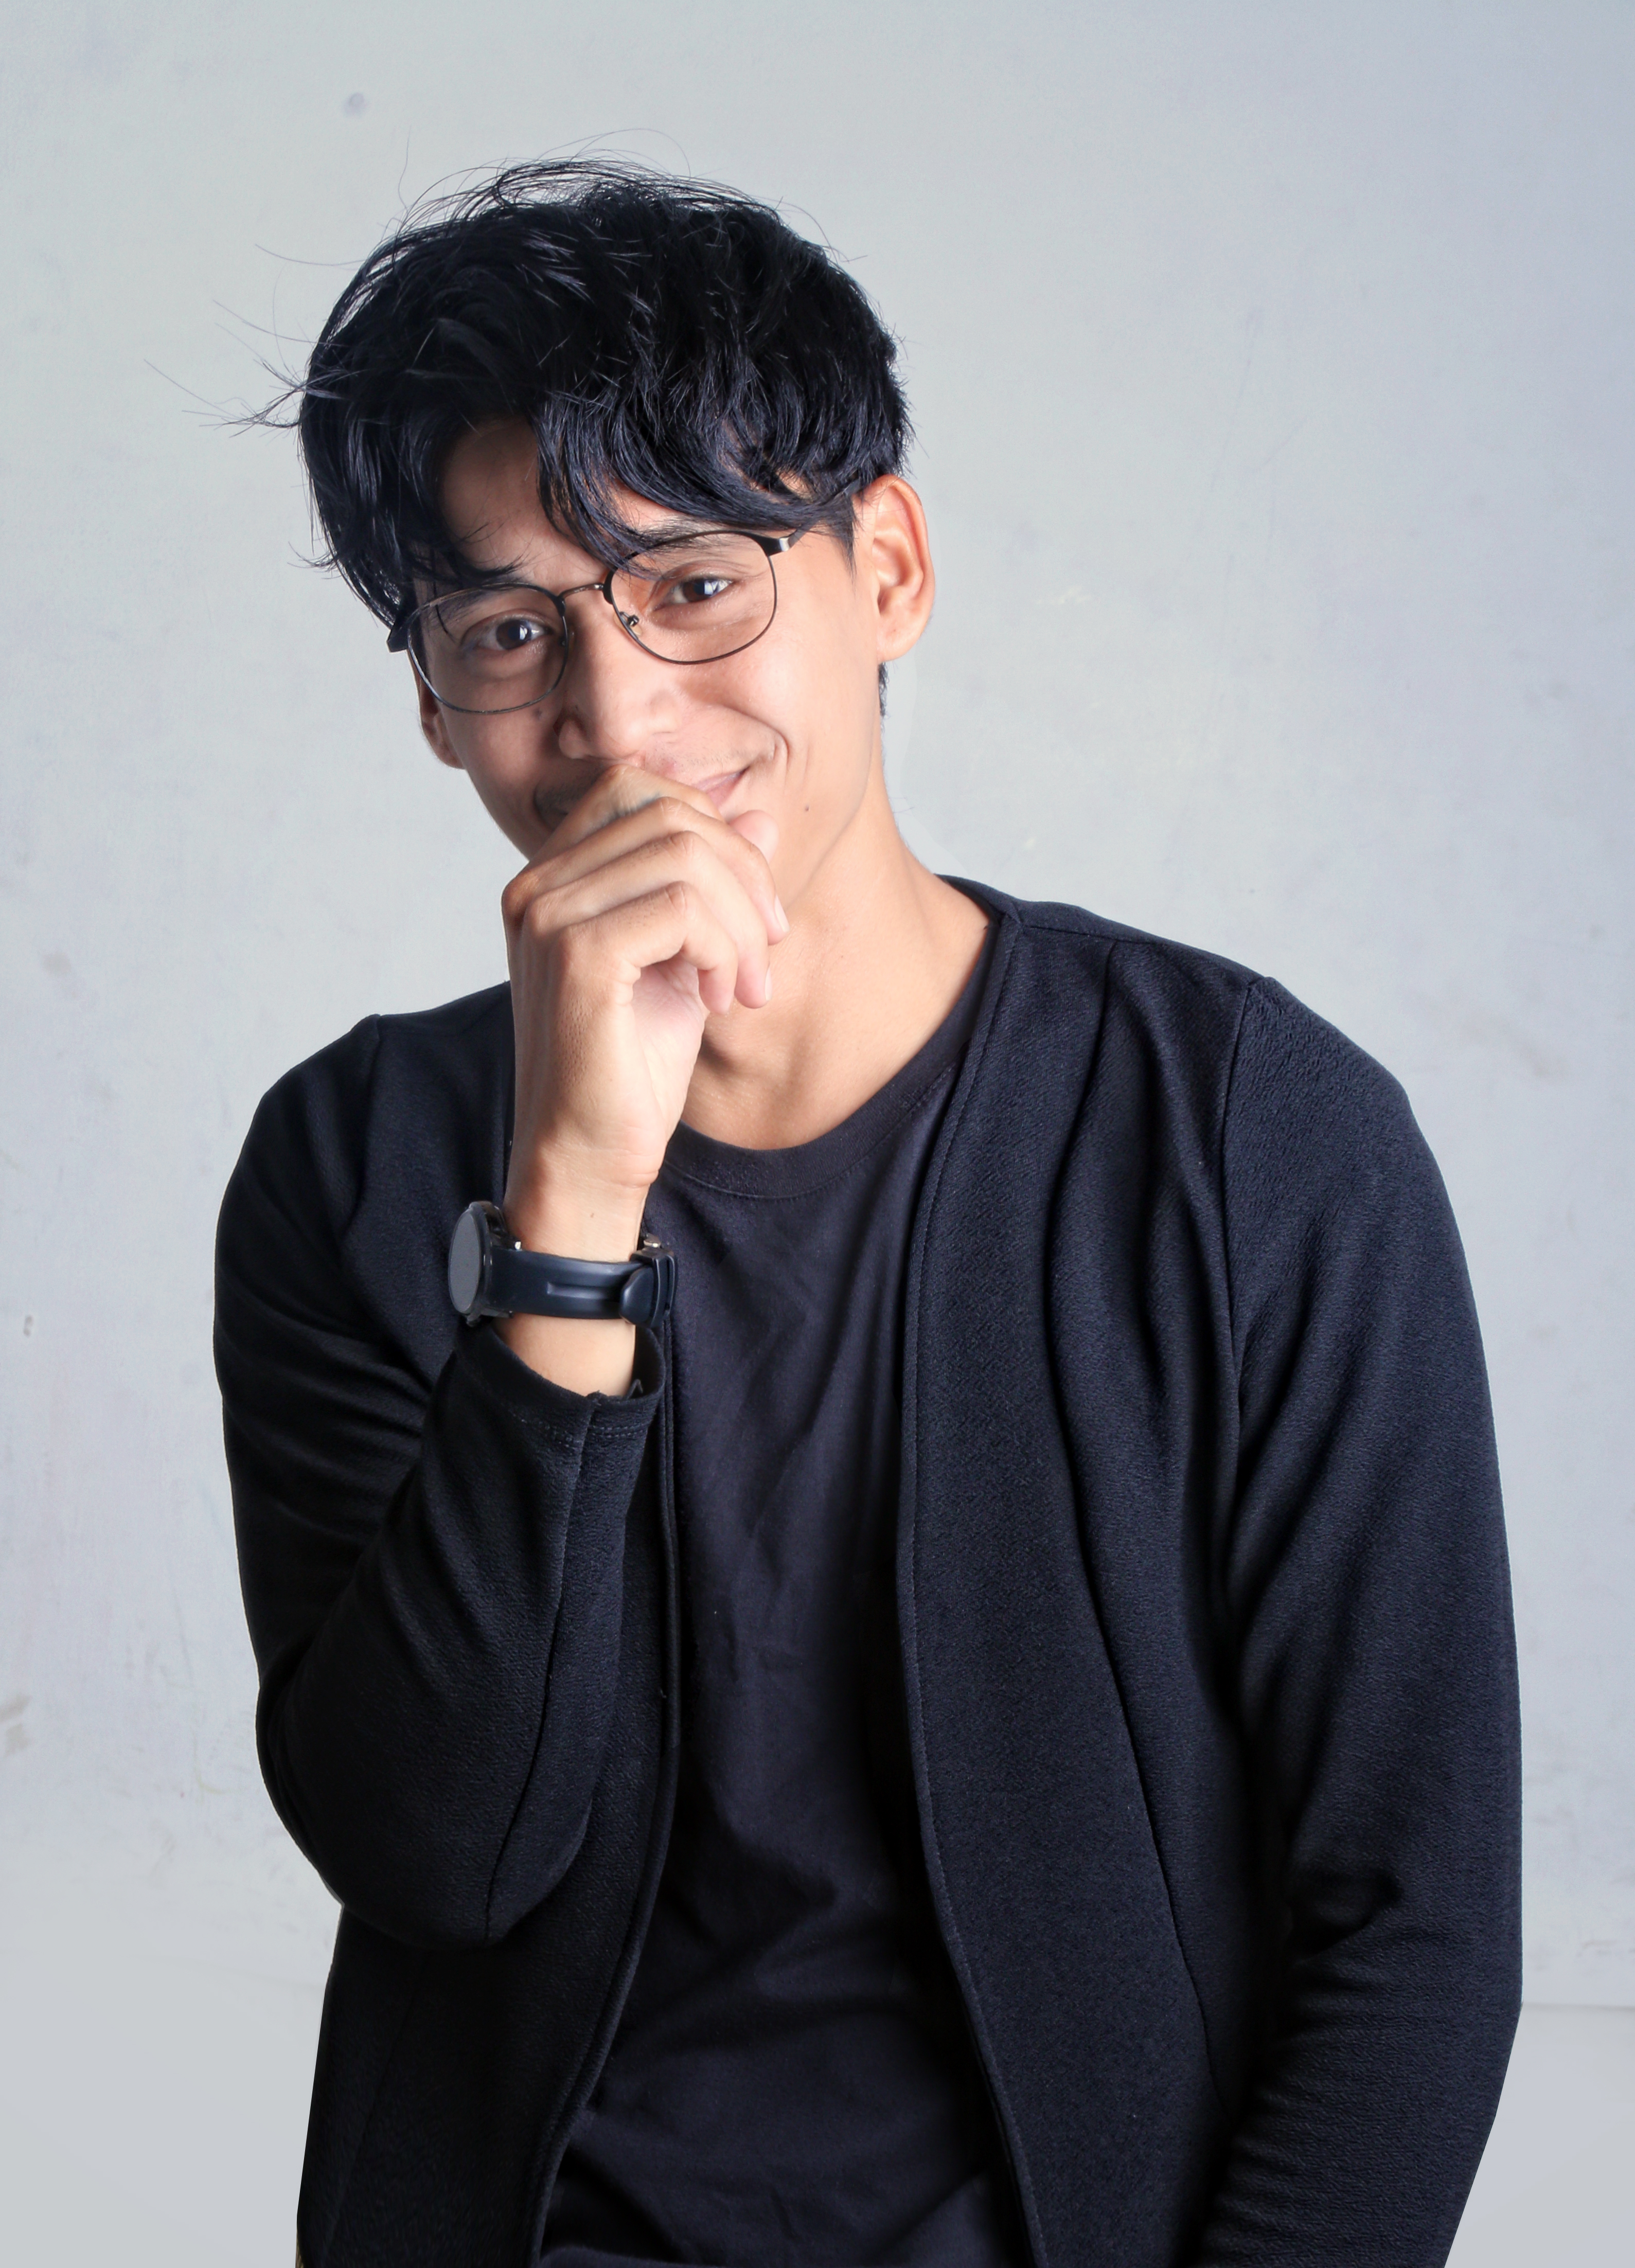
model, man, nose, chin, forehead, cheek, neck, black hair, gesture, shoulder, mouth, glasses, cool, photography, photo shoot, eyewear, gentleman, jaw, white collar worker